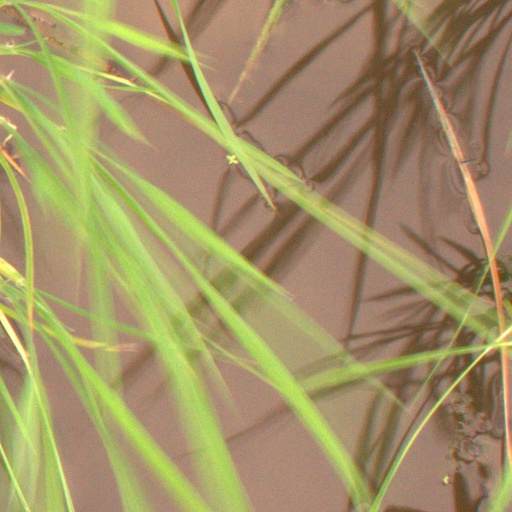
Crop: rice